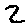
Label: 2